Etchū Province

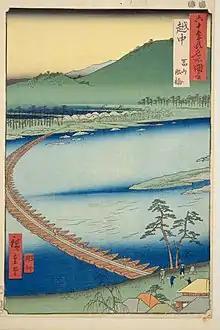
Hiroshige "ukiyo-e" "Etchū" in "The Famous Scenes of the Sixty Provinces" (六十余州名所図会), depicting Funa-hashi, a pontoon bridge

was an ancient province of Japan and is listed as one of the original provinces in the "Nihon Shoki". The region as a whole was sometimes referred to as . In 701 AD, per the reforms of the Taihō Code, Koshi was divided into three separate provinces: Echizen, Etchū, and Echigo.